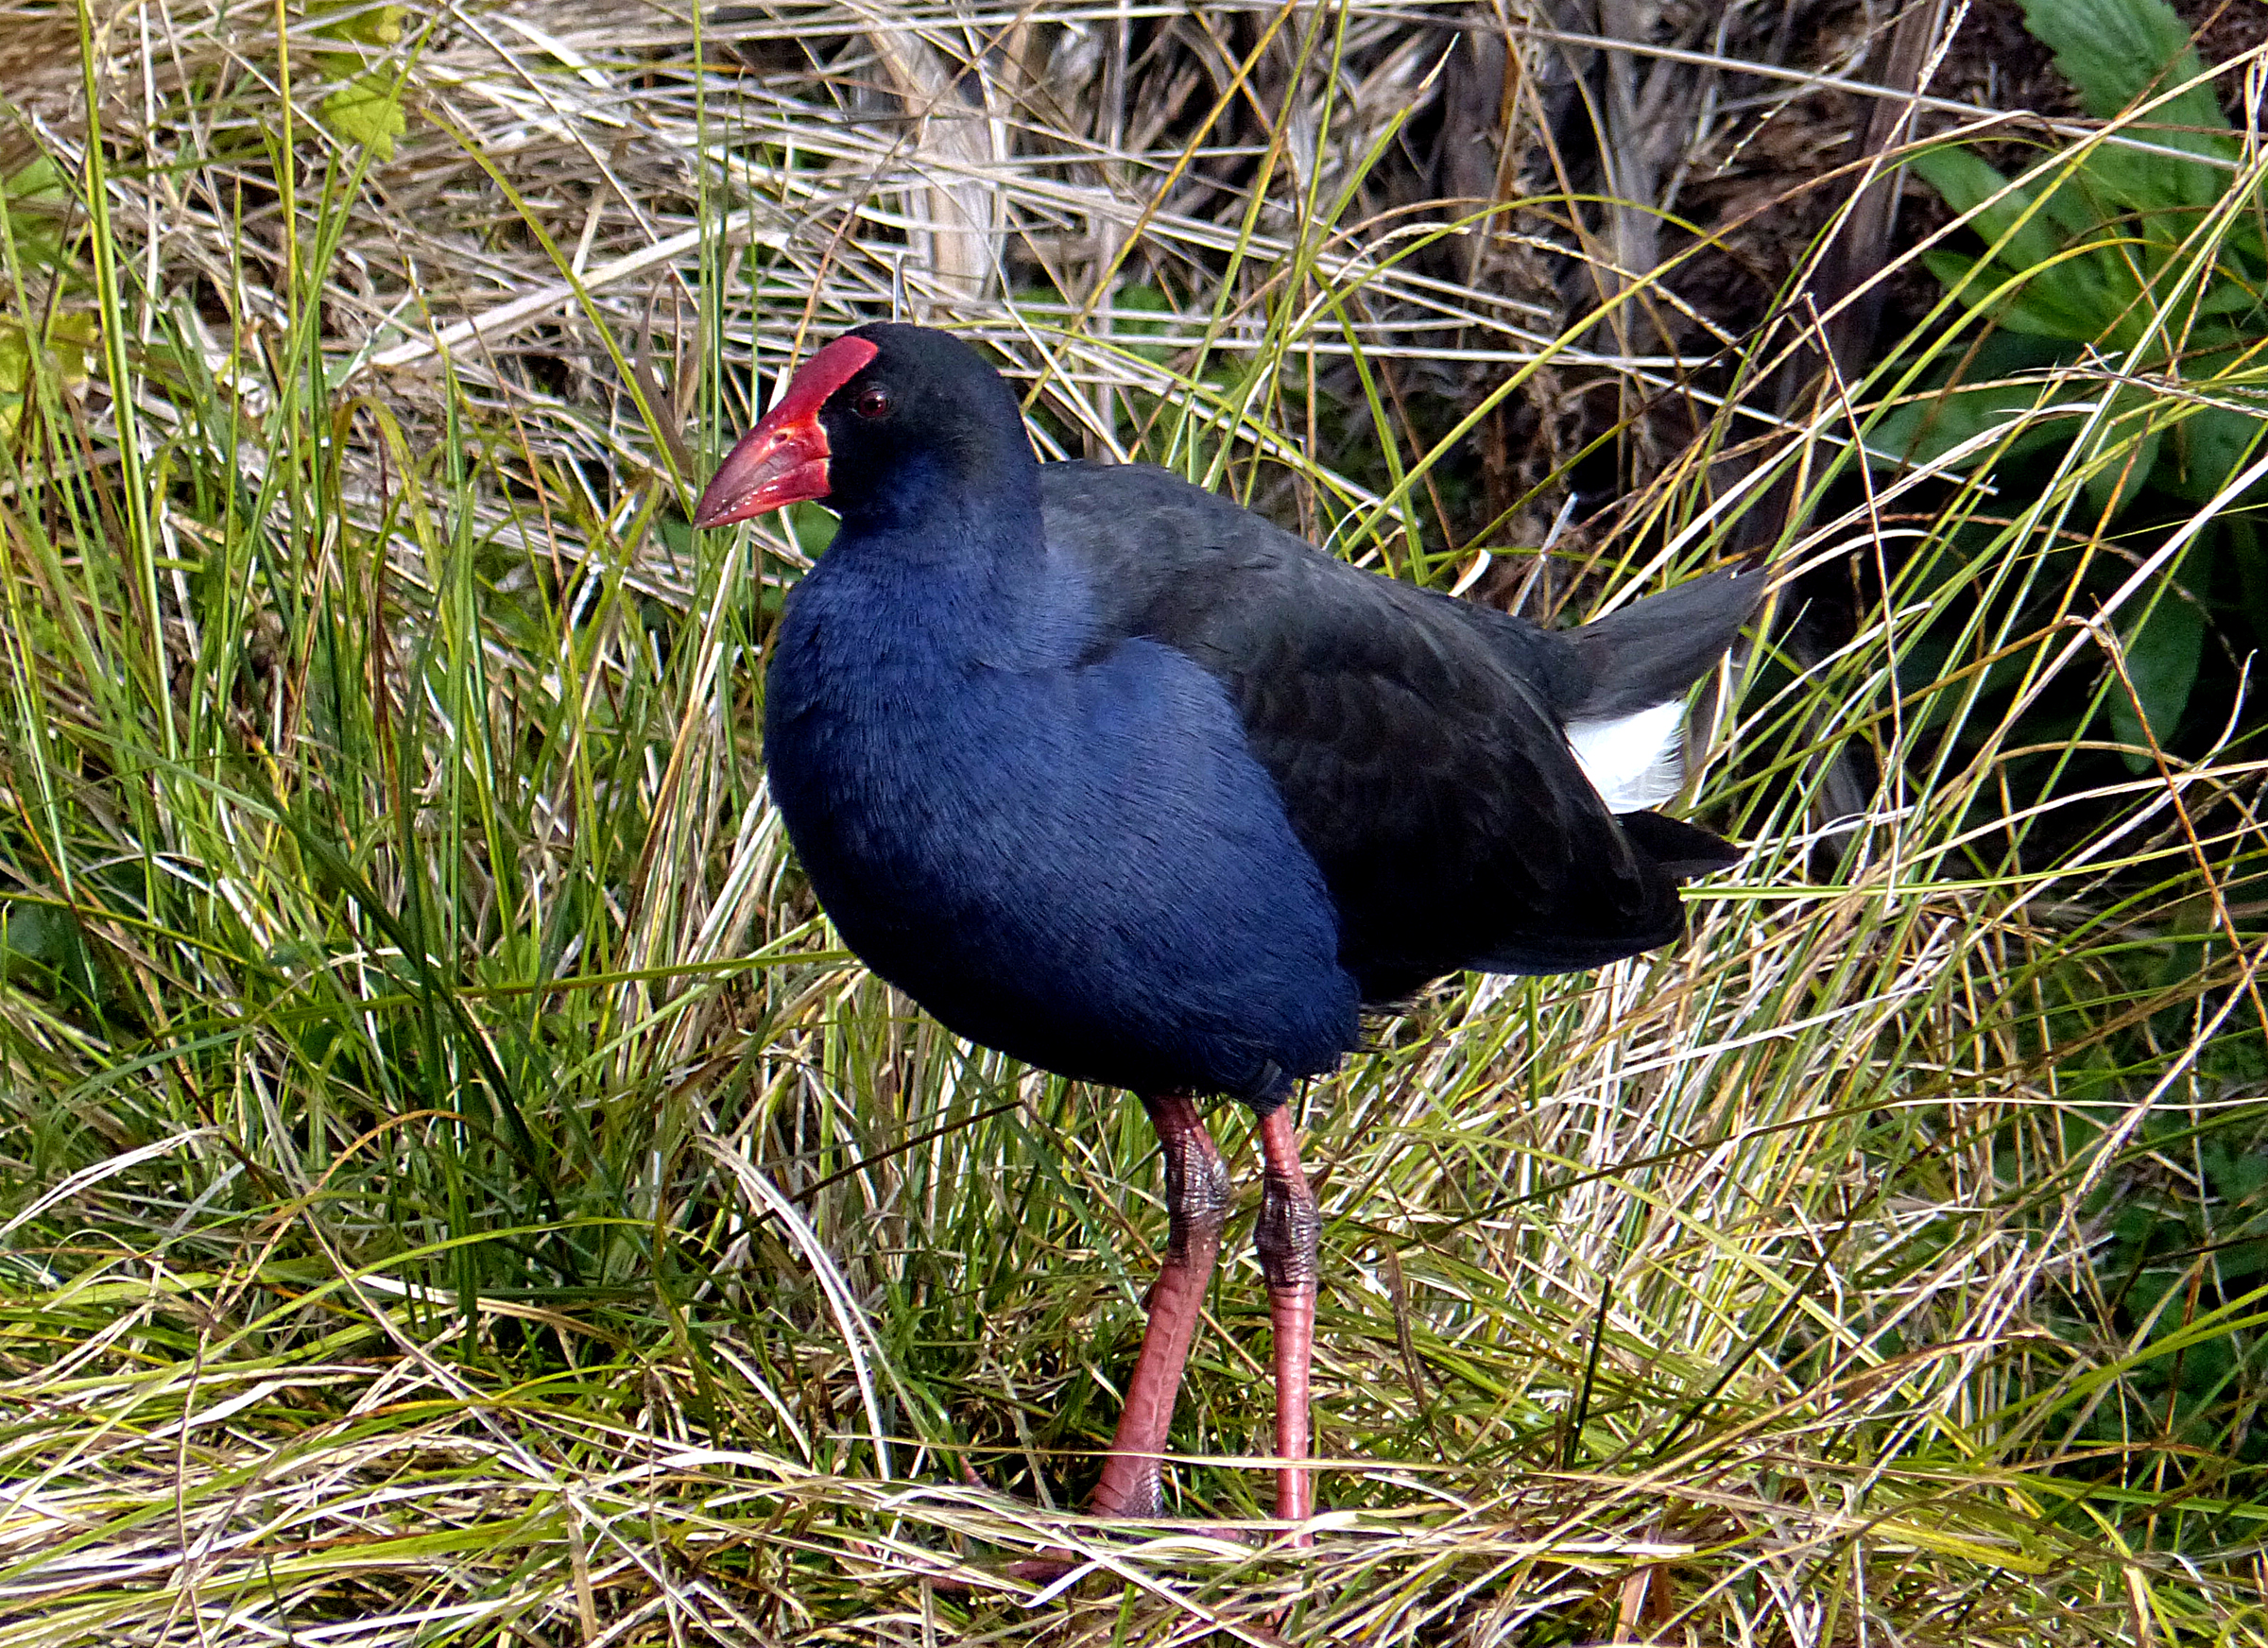
nature, bird, wildlife, beak, fauna, vertebrate, ibis, rallidae, perching bird, stock dove